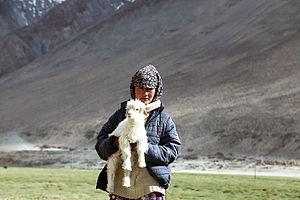
La Changthangi, Changra ou chèvre Pashmina, est une race de chèvre du type cachemire.
Les Changpas ou Champa sont un groupe ehtnique originaire du Changtang apparentés aux Tibétains, vivant aujourd'hui principalement au Ladakh et dans la partie occidentale de la Région autonome du Tibet.